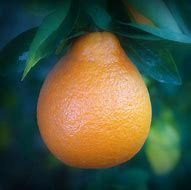
Label: mandarine